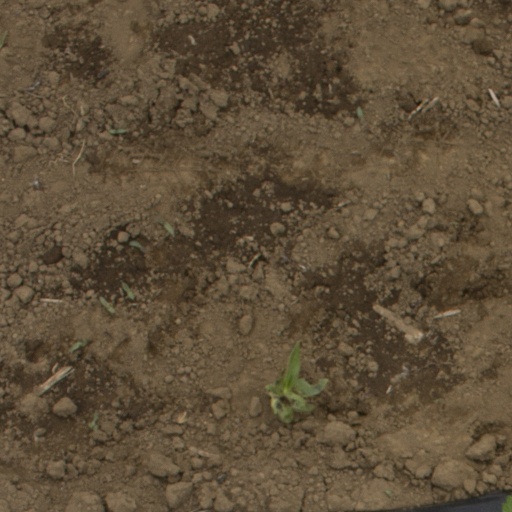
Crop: Jerusalem artichoke